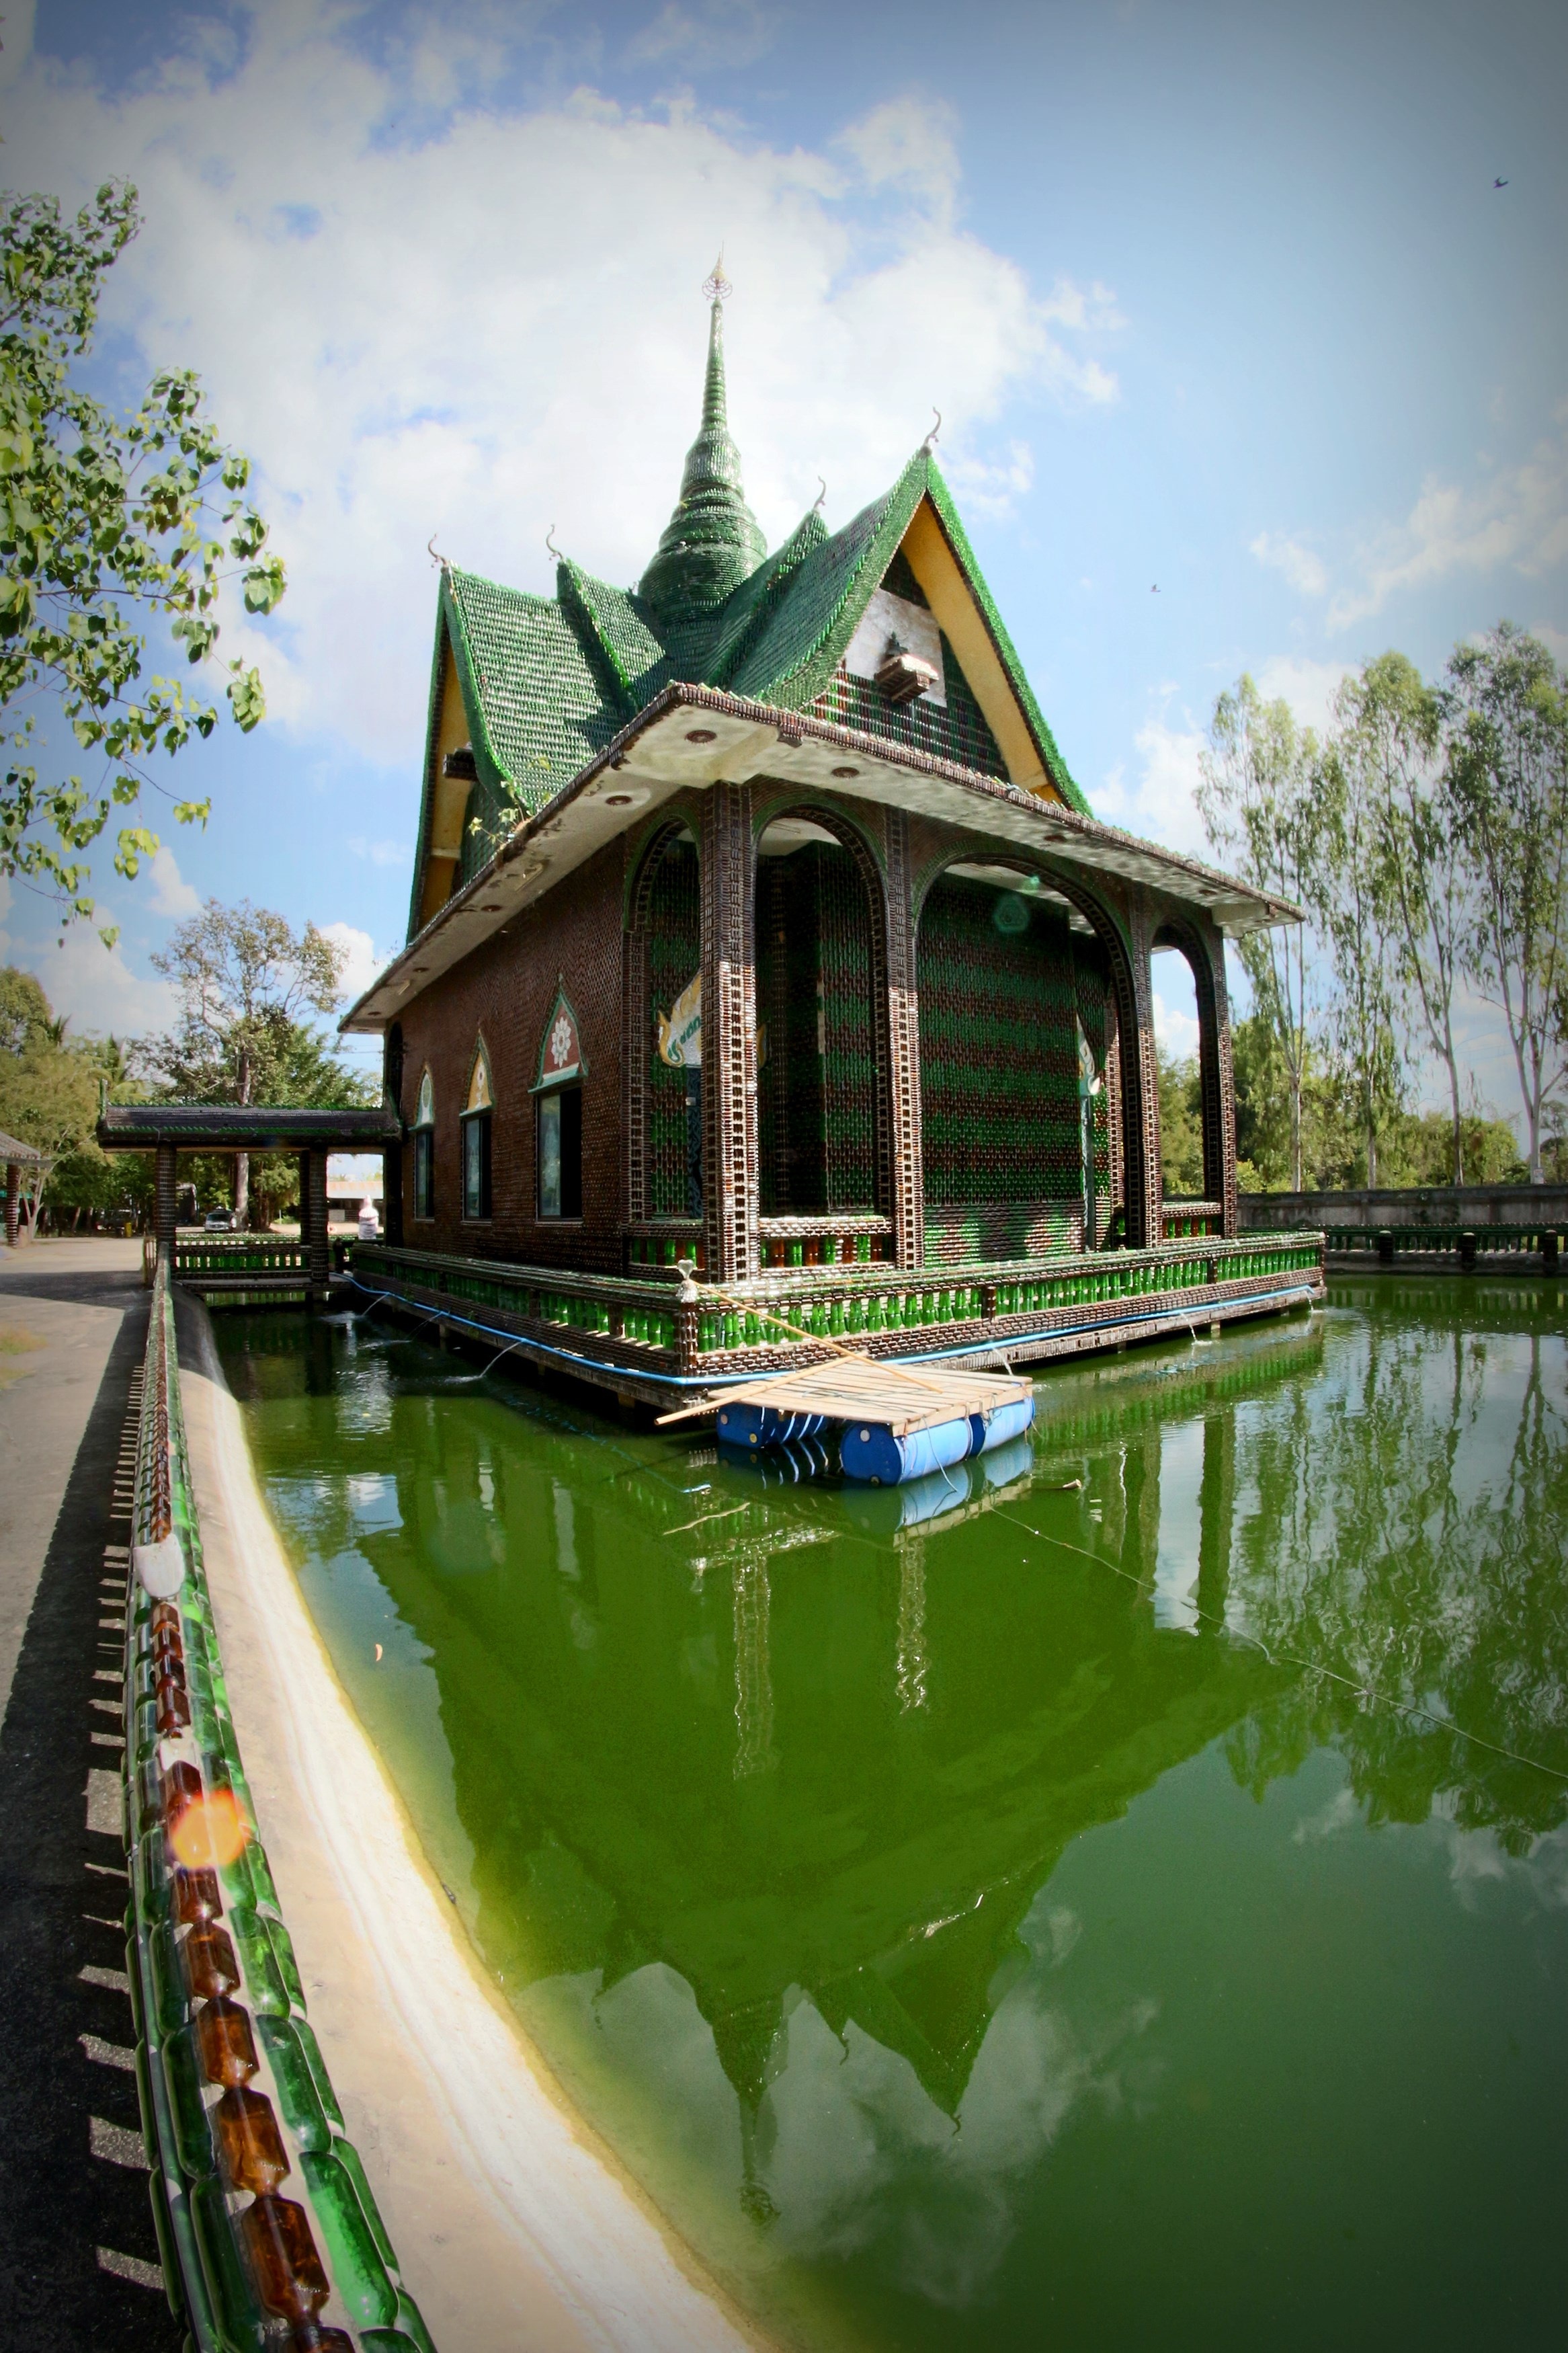
creative, architecture, vintage, texture, glass, building, old, wall, vacation, decoration, pattern, line, green, reflection, swimming pool, color, brown, buddhist, buddhism, asia, bottle, craft, stack, concrete, waterway, thailand, art, background, temple, resort, faith, decorative, beautiful, estate, thai, wat, bottom, belief, lan